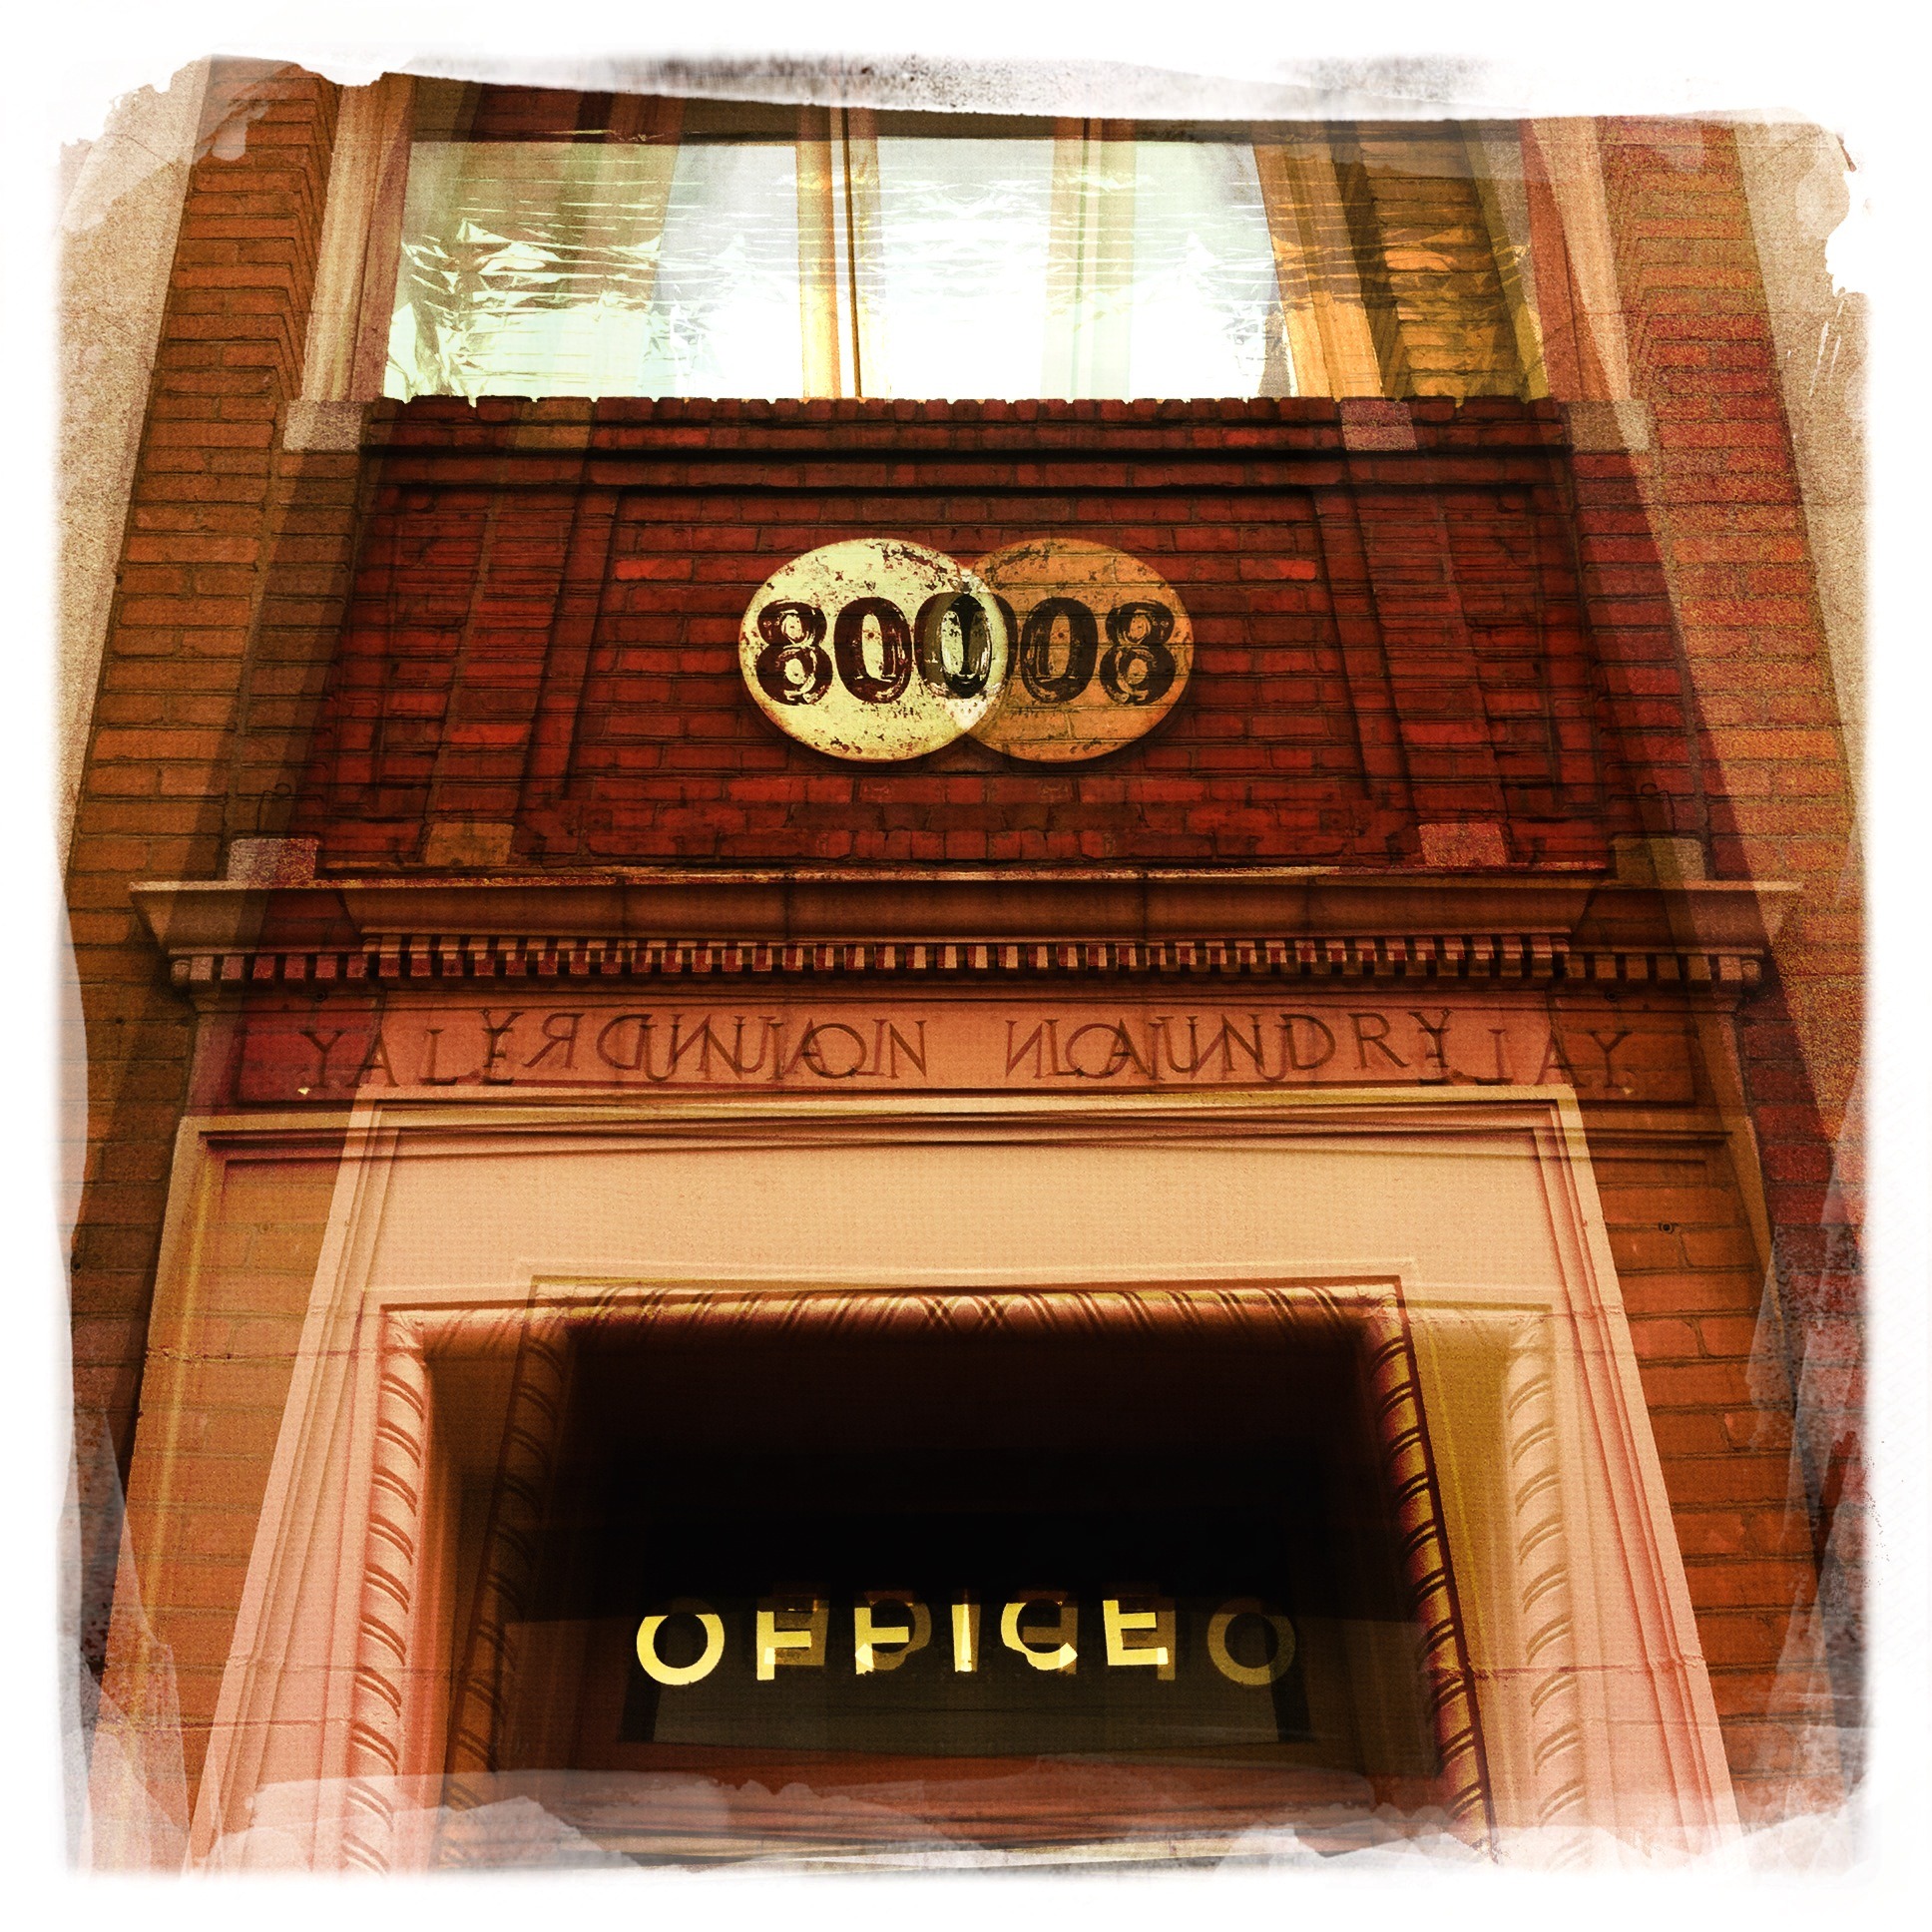
wood, building, wall, stone, office, brick, doorway, outside, hdr, picture frame, portland